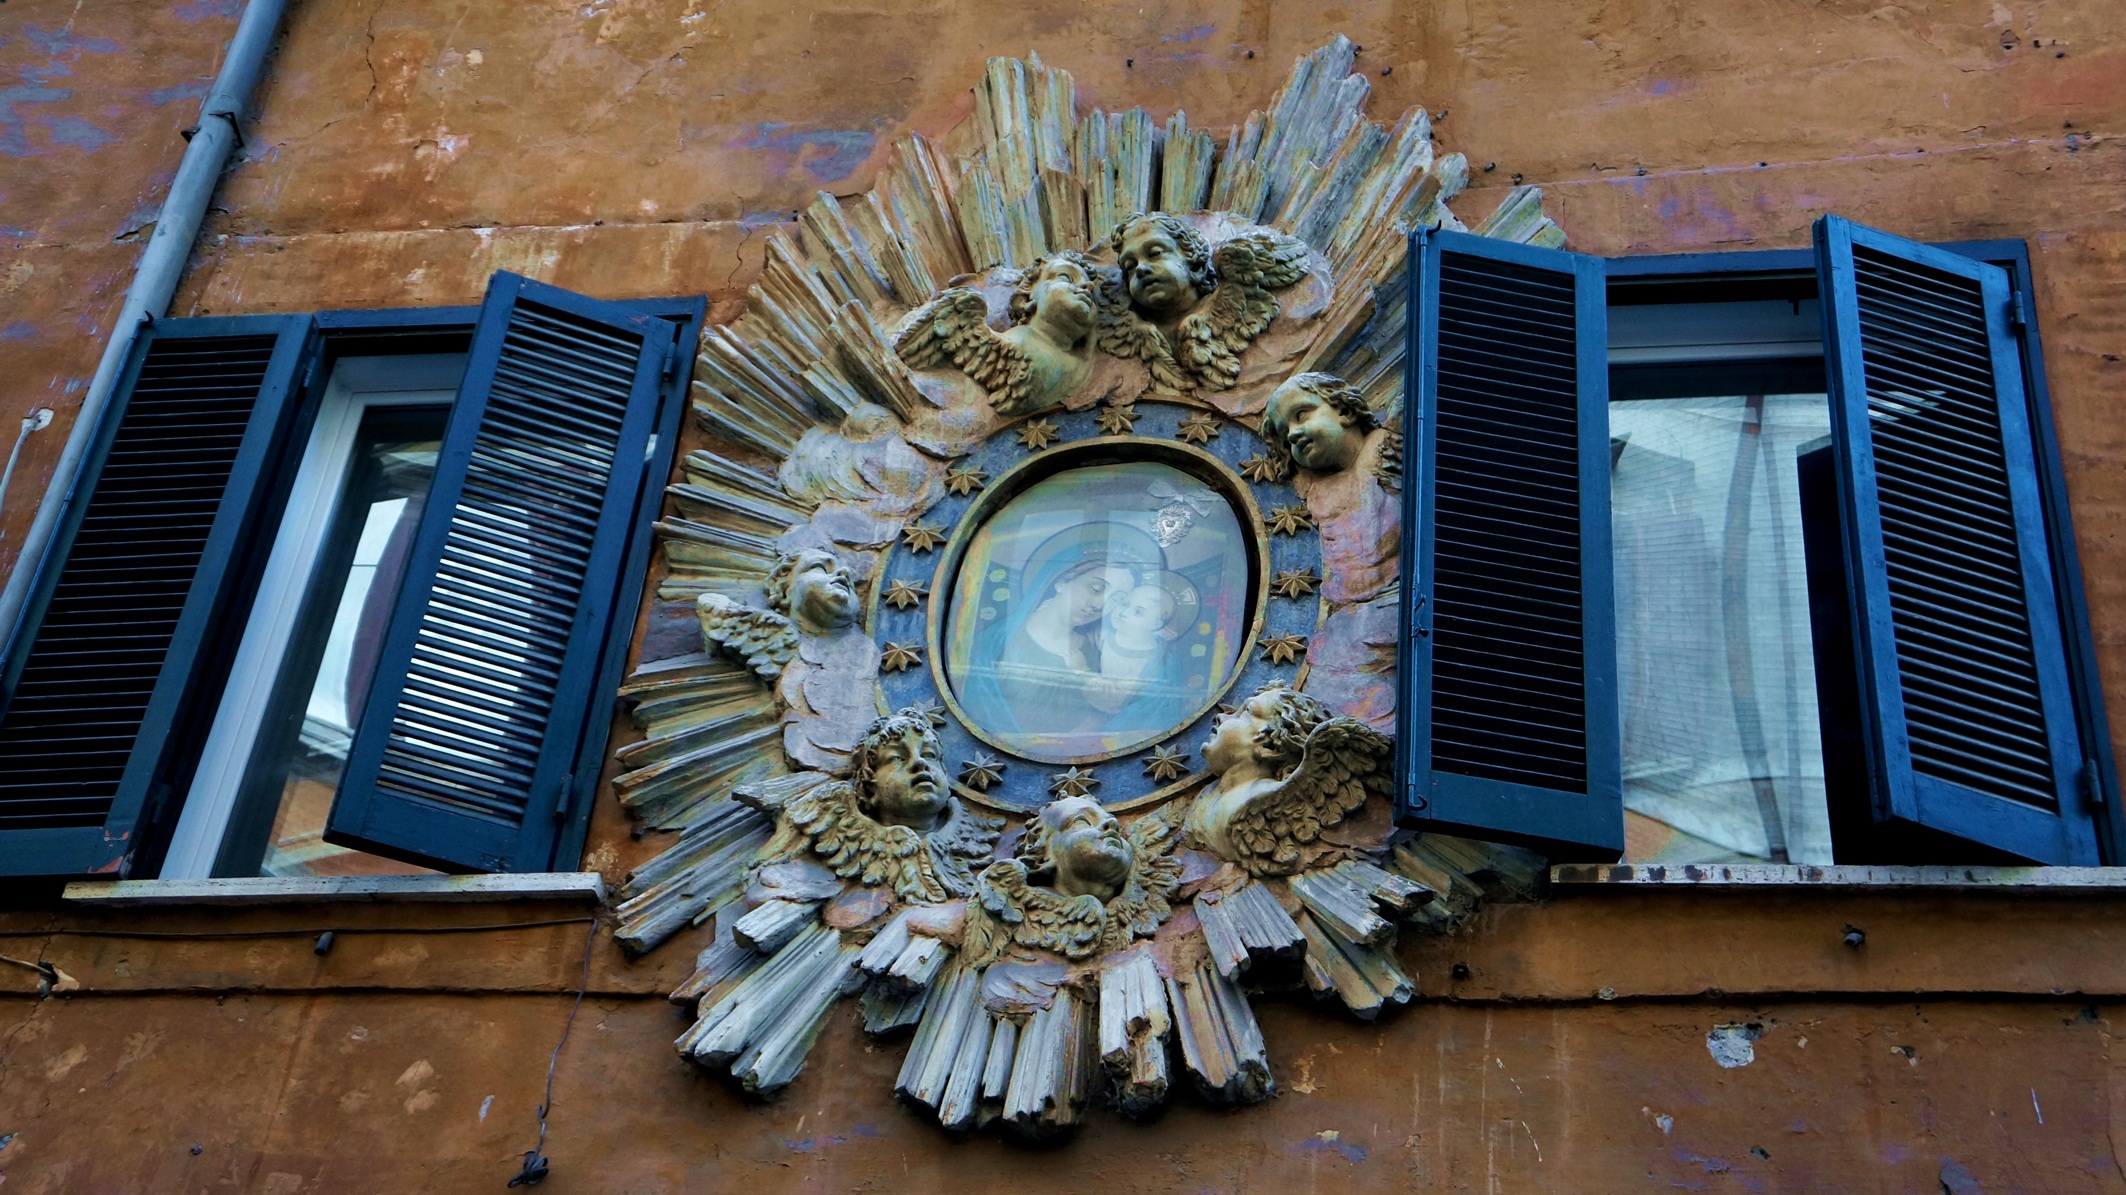
house, window, wall, italy, blue, shutters, rome, urban area